Diplomatic recognition

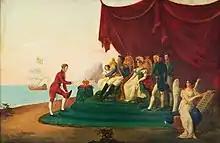
Allegory of the recognition of the Empire of Brazil and its independence. The painting depicts British diplomat Sir Charles Stuart presenting his letter of credence to Emperor Pedro I of Brazil, who is flanked by his wife Maria Leopoldina, their daughter Maria da Glória (later Queen of Portugal as Maria II), and other dignitaries. At right, a winged figure, representing History, carving the "great event" on a stone tablet.

Diplomatic recognition in international law is a unilateral declarative political act of a state that acknowledges an act or status of another state or government in control of a state (may be also a recognized state). Recognition can be accorded either on a "de facto" or "de jure" basis. Partial recognition can occur if many sovereign states refuse to recognize an entity as a peer. Recognition can be a declaration to that effect by the recognizing government or may be implied from an act of recognition, such as entering into a treaty with the other state or making a state visit. Recognition may, but need not, have domestic and international legal consequences. If sufficient countries recognize a particular entity as a state, that state may have a right to membership in international organizations, while treaties may require all existing member countries unanimously agreeing to the admission of a new member.